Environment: real
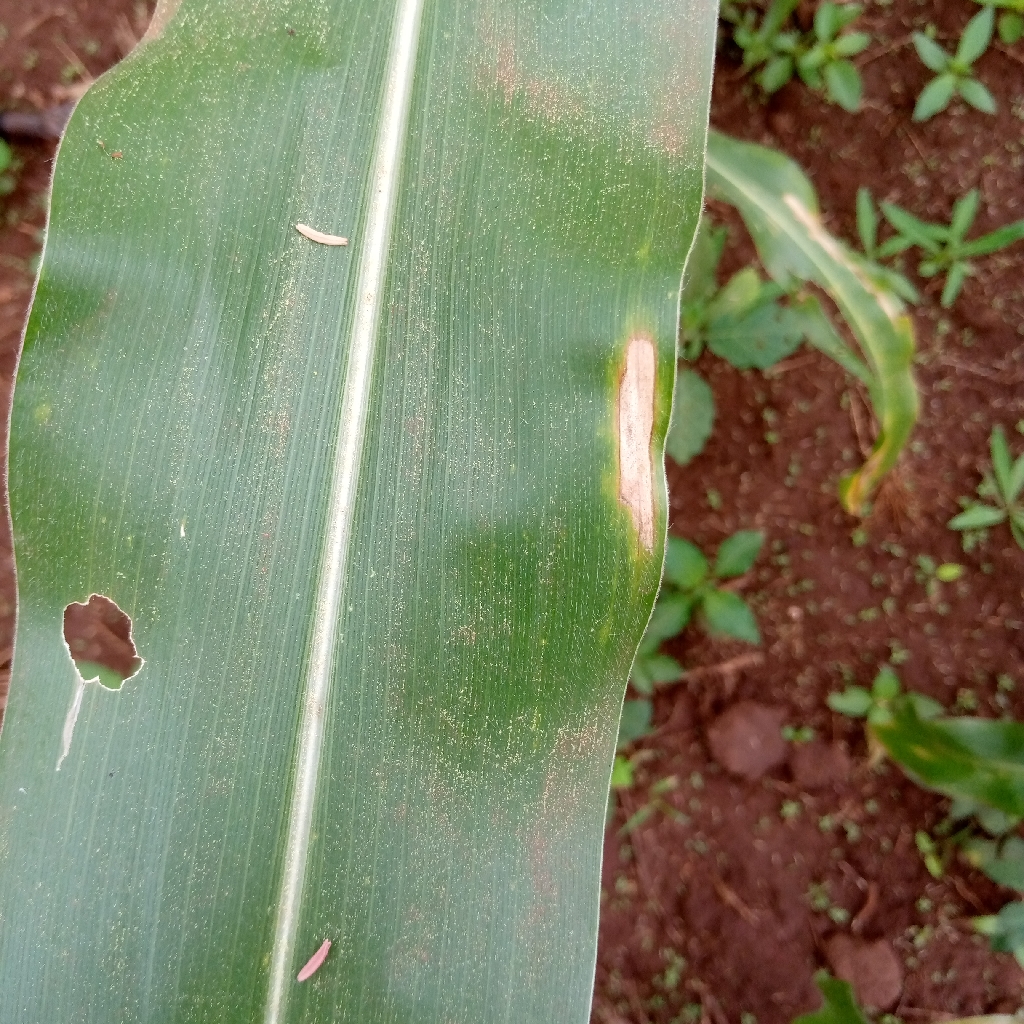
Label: northern_corn_leaf_blight